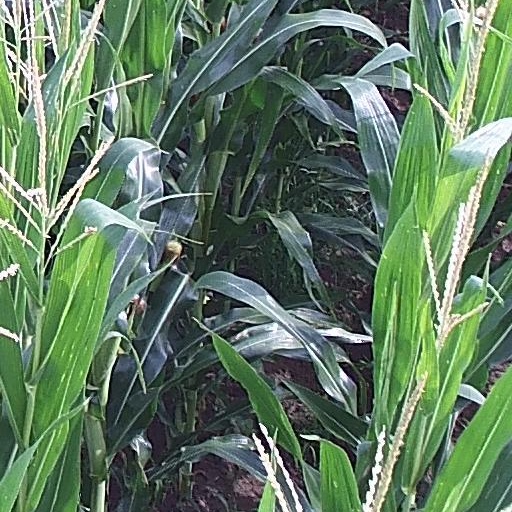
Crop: maize; corn